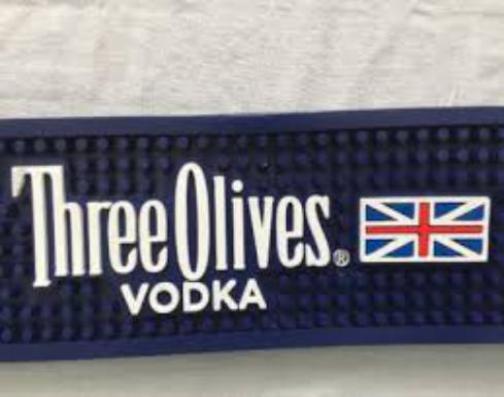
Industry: Food